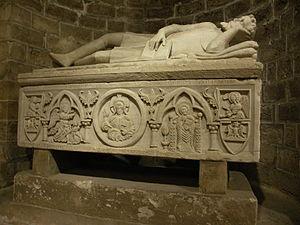
Frédéric d'Antioche, fils illégitime de l'Empereur Frédéric II et d'une noble du sud de l'Italie, a dirigé la Toscane à partir de 1246 jusqu'en 1250. Il prit part aux guerres entre les Guelfes et les Gibelins en Italie du nord, et dans la guerre du Royaume de Sicile, suite à la mort de son père en 1250.